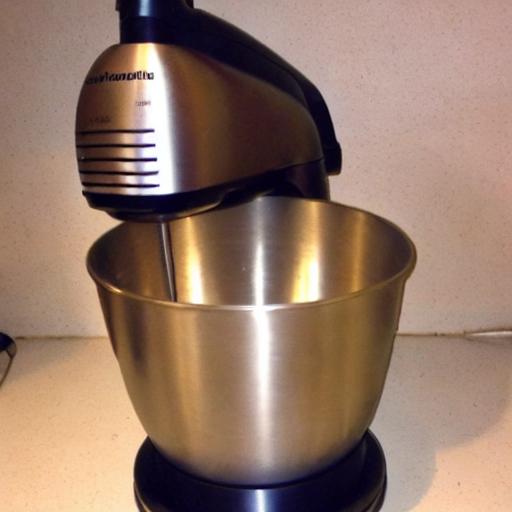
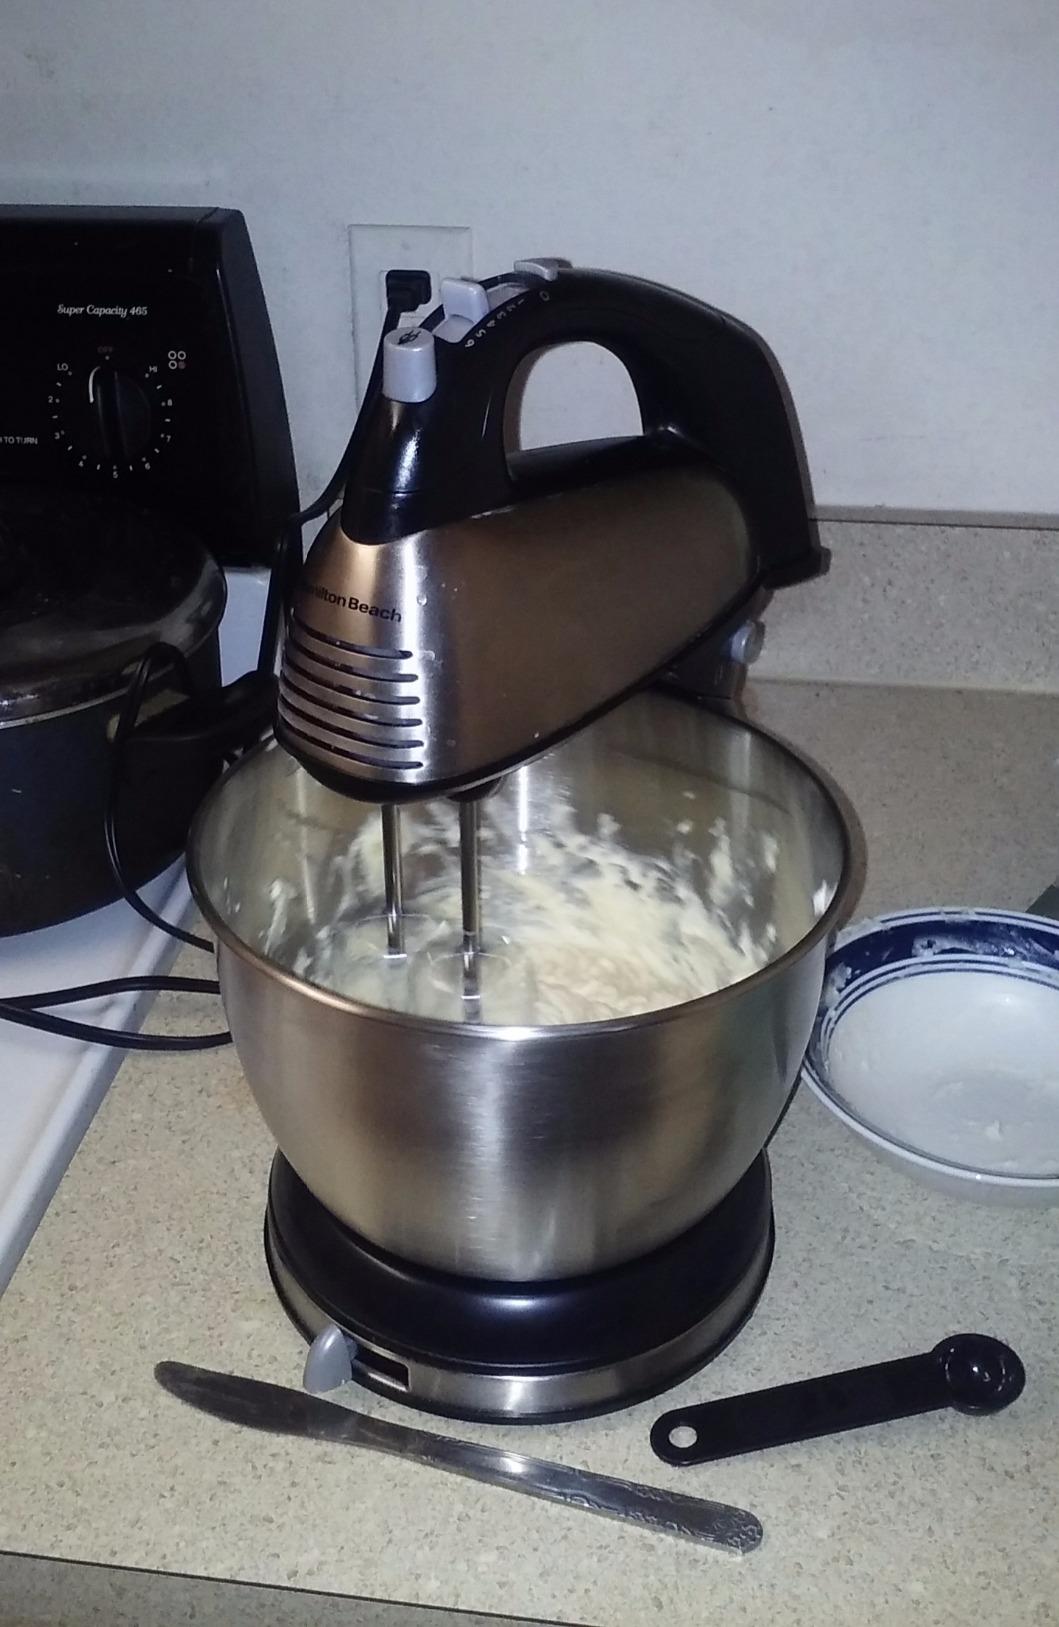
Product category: items_mixer
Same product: no